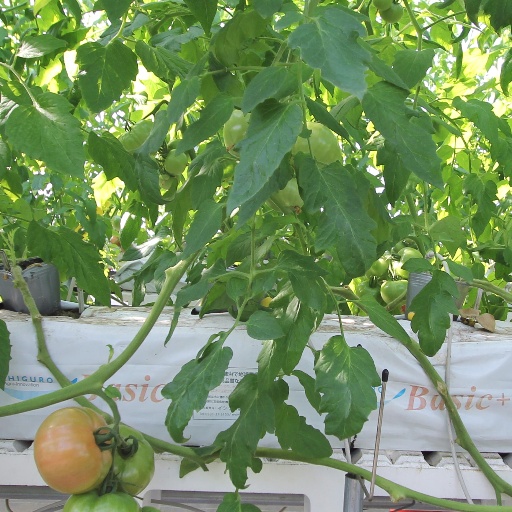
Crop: tomato